Recherla Nayakas

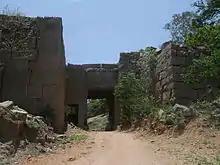
The Recherla Nayakas built the Rachakonda fort

Even though modern historians of Andhra identify the Recherla Nayakas with Velamas, Cynthia Talbot states that the formation of the Velama community dates to a later period, the mid-sixteenth century at the earliest.